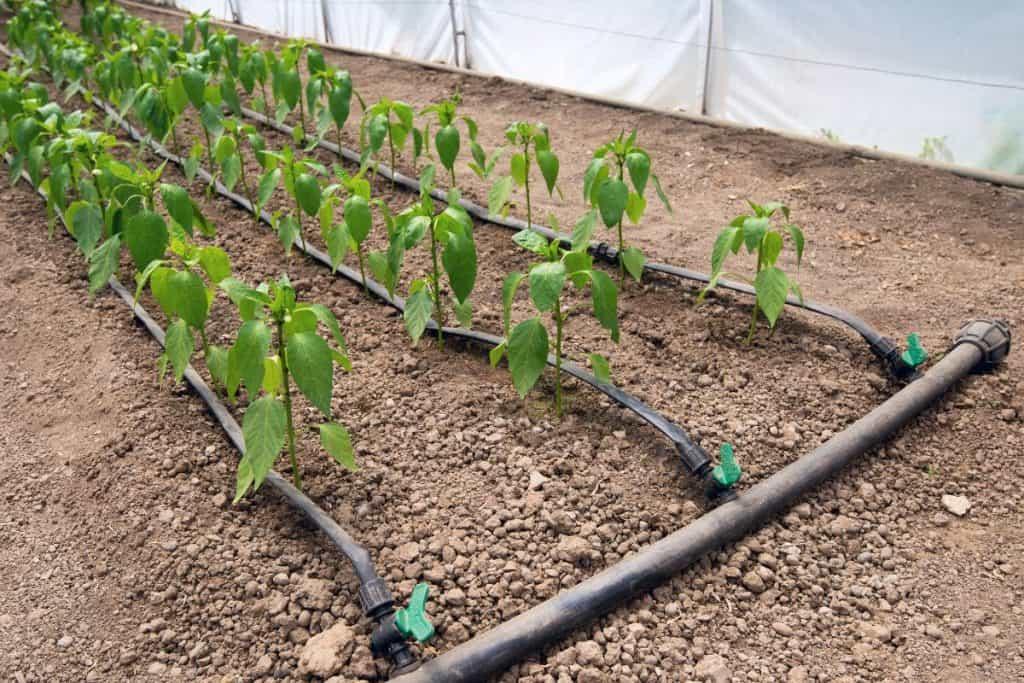
Shamba kubwa la kisasa la kilimo cha nyumba ya kijani, likiwa limetandazwa bomba jeusi kwa ajili ya umwagiliaji wa miche ya miti, ili iweze kukua vizuri na kuweza kupelekwa katika mashamba makubwa kwa ajili ya kuiotesha iweze kuwa ya biashara na matumizi mbalimbali.